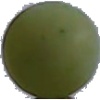
Label: Grape White 4